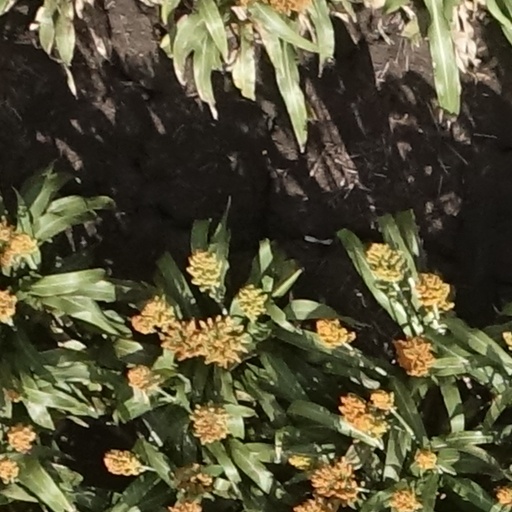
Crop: sorghum